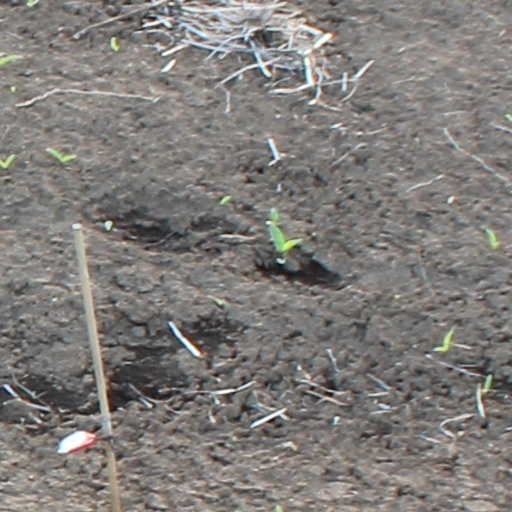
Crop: wheat